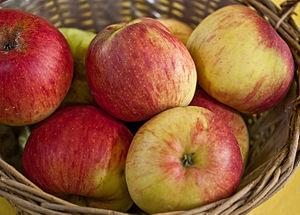
Reglindis est un cultivar de pommier domestique.